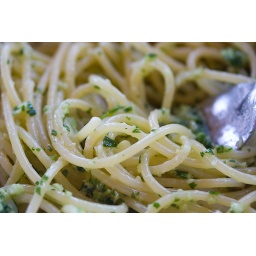
Made from homegrown basil in a window pot and wild dandelion greens! Oh, and LOTS of garlic of course.